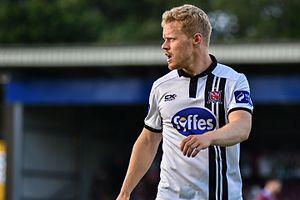
Daryl Horgan, né le 10 août 1992 à Galway, est un footballeur international irlandais qui évolue au poste de milieu de terrain au Hibernian FC.